2014 American immigration crisis

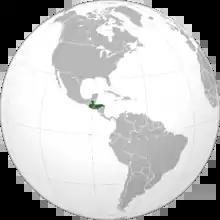
The Northern Triangle is composed of these three countries that had the most children leave in 2014: Honduras, Guatemala, and El Salvador.

From 1980 onwards, the number of immigrants from Central America arriving to the United States has grown substantially. However, most of the people fleeing Central America are those whose countries are plagued by corruption, poverty, and murder. The three countries from Central America with the highest numbers of migrants are Honduras, Guatemala, and El Salvador. Other immigrants from different countries in Central America have seen a moderate decrease from 2010 to 2013. For example, Costa Rica, Nicaragua, Panama, and Belize have not had as many immigrants as the other three leading countries in the time frame. The three leading countries are the bulk immigrants coming to the United States. Honduras, El Salvador, and Guatemala make up 85 percent of those who arrive to the United States since the 1980s. "In fiscal year (FY) 2016 alone, U.S. Customs and Border Protection (CBP) intercepted nearly 46,900 unaccompanied children and more than 70,400 family units from El Salvador, Guatemala, and Honduras arriving at the U.S.-Mexico border."